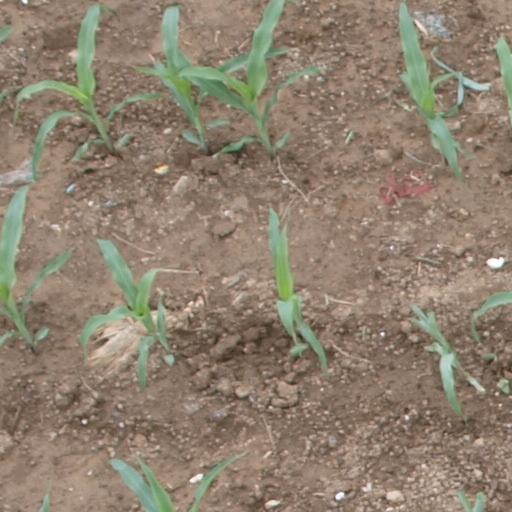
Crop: maize; corn